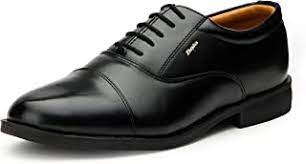
Label: Sneaker